Culture of Philadelphia

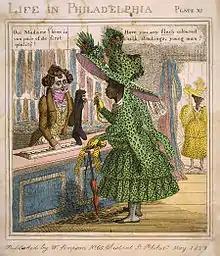
An 1829 cartoon, "Life in Philadelphia," about African American high society in 19th century Philadelphia

The first black people in Philadelphia were slaves; with at most 1,500 people living as slaves in the city during the period slavery was legal. Slaves in Philadelphia usually lived in the same house of their owners and worked as servants or in their owners' shops. An abolition law in 1780 did not free any existing slaves, but banned the slave trade in Pennsylvania and freed the children of slaves born after the law was passed once they reached a certain age. By the time the law was passed, about 400 slaves and 800 free black people lived in Philadelphia. Many newly freed slaves and escaped slaves from the South moved to the city, and by 1820 the city's African American population was nearly eleven percent. During this time one former slave, Richard Allen, founded the African Methodist Episcopal Church in Philadelphia. As the African American population grew, so did white hostility towards them. African Americans were attacked and killed in the street and in their houses during a race riot in 1834, and four years later a state law was passed that prevented African Americans from voting. Abolitionists were also targets; they were prevented from spreading their message, and one of their meeting houses was burned.